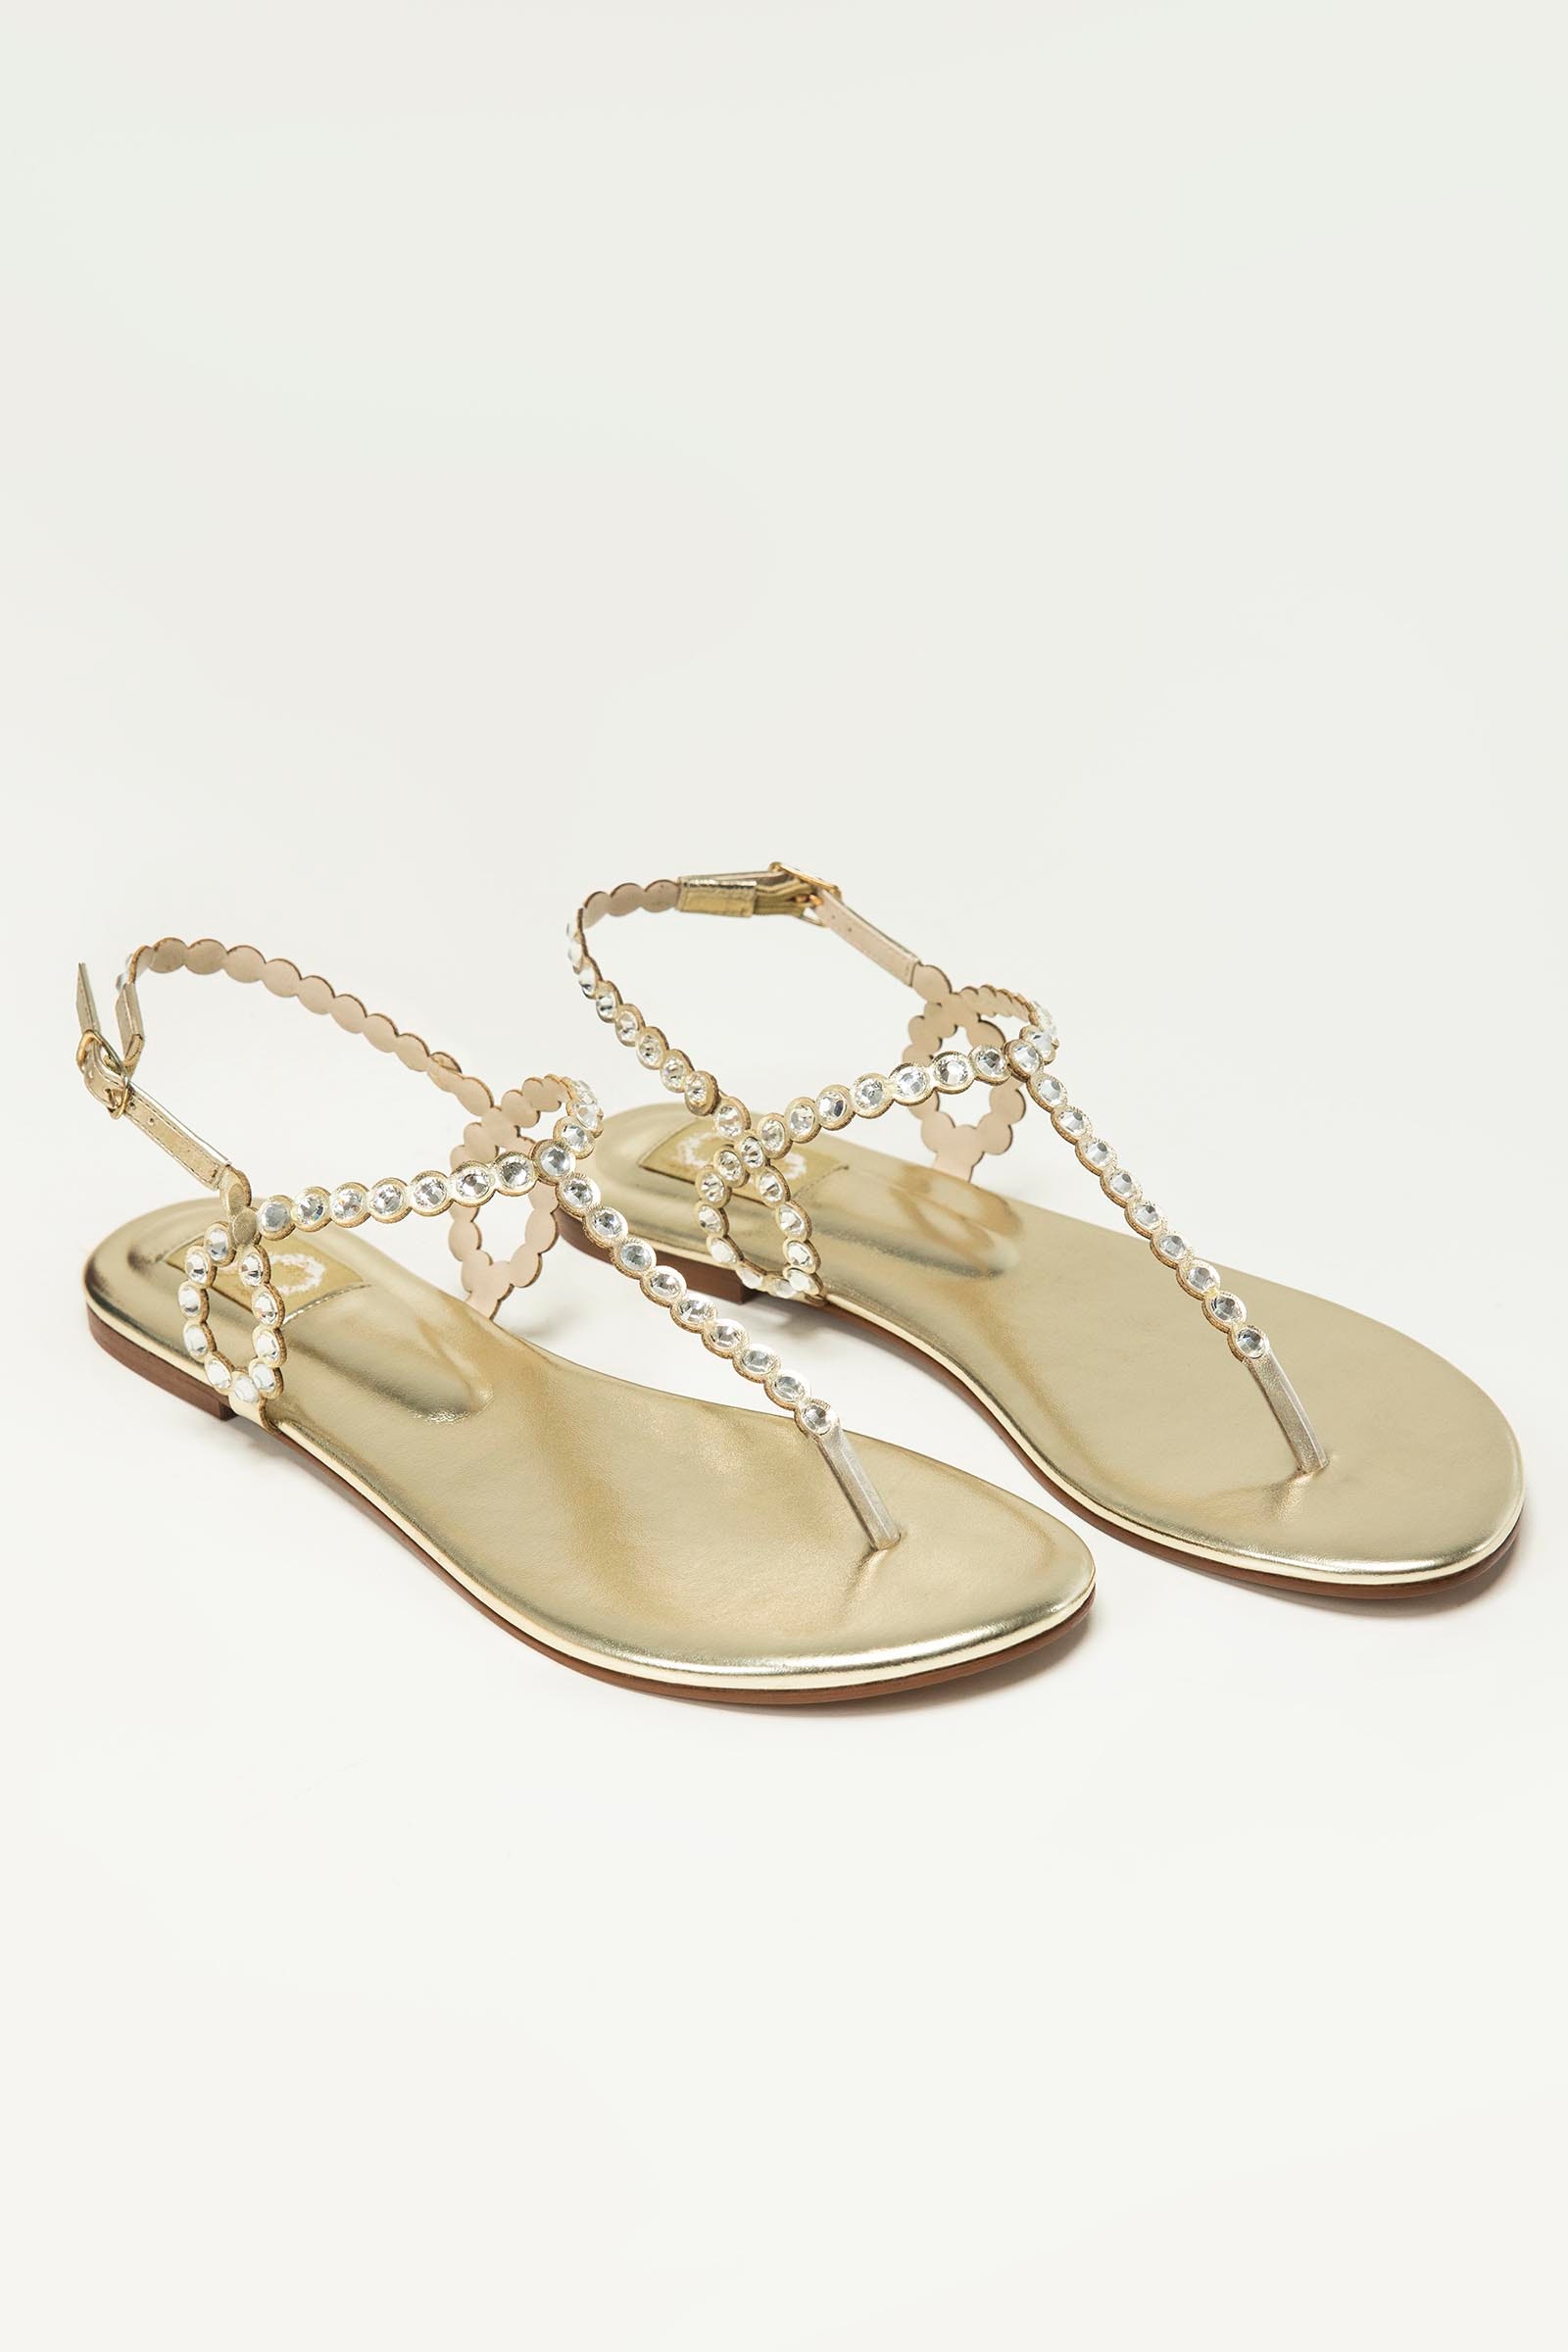
gold metallic sandal